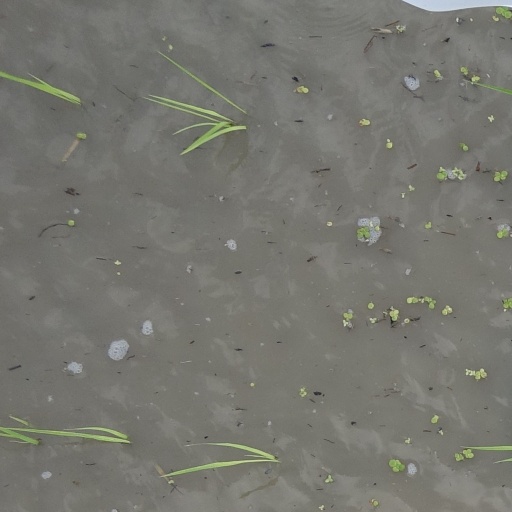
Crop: rice